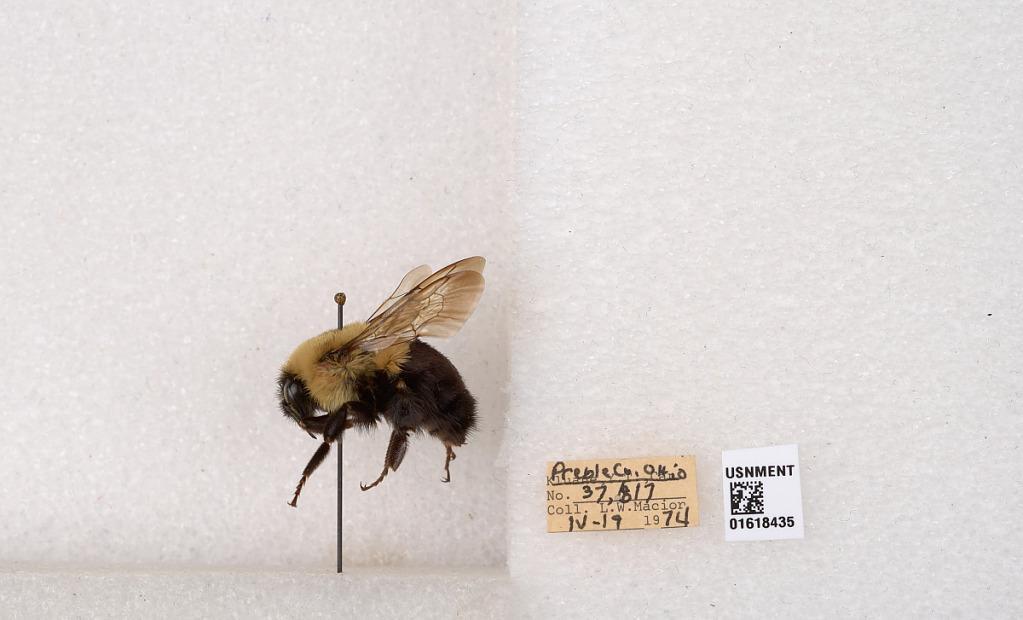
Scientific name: Bombus impatiens Cresson
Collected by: L. Macior
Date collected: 1974-4-19
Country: United States
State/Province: Ohio
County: Preble
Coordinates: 39.7416, -84.648